Maia Morgenstern

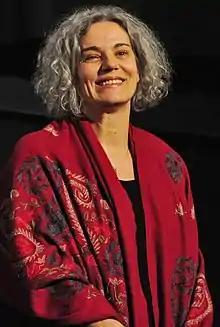
Morgenstern in November 2018

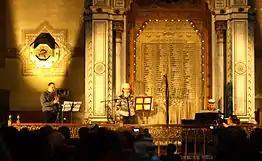
Maia Morgenstern in concert, singing Jewish songs. Timișoara, Romania, 25 May 2010.

Maia Emilia Ninel Morgenstern (born 1 May 1962) is a Romanian film and stage actress, described by Florin Mitu of AMOS News as "a symbol of Romanian theater and film". Internationally, she is best known for portraying the Blessed Virgin Mary in Mel Gibson's "The Passion of the Christ". In Romania, she has been nationally known since her 1992 role as Nela in "Balanța", a film known in the United States as "The Oak". The film is set during the waning days of Communist Romania. She received a star on the Romanian Walk of Fame in Bucharest on 1 May 2011.